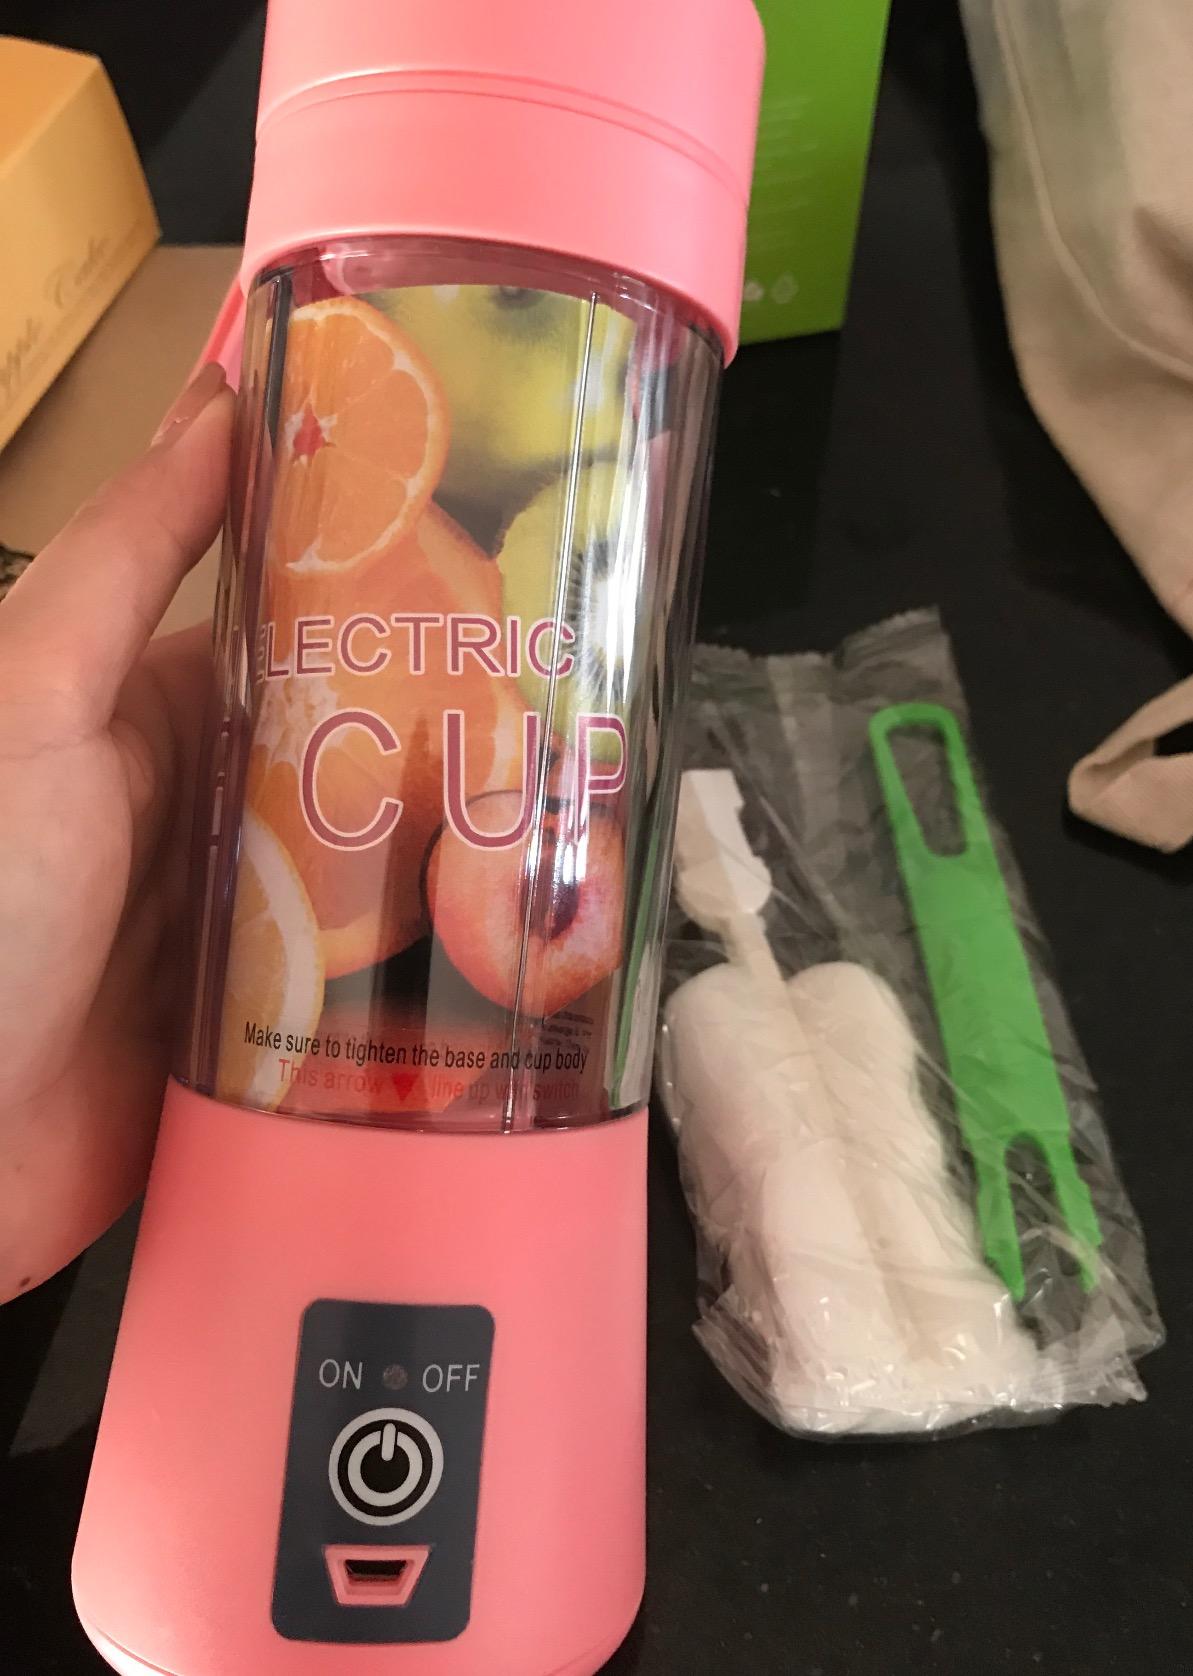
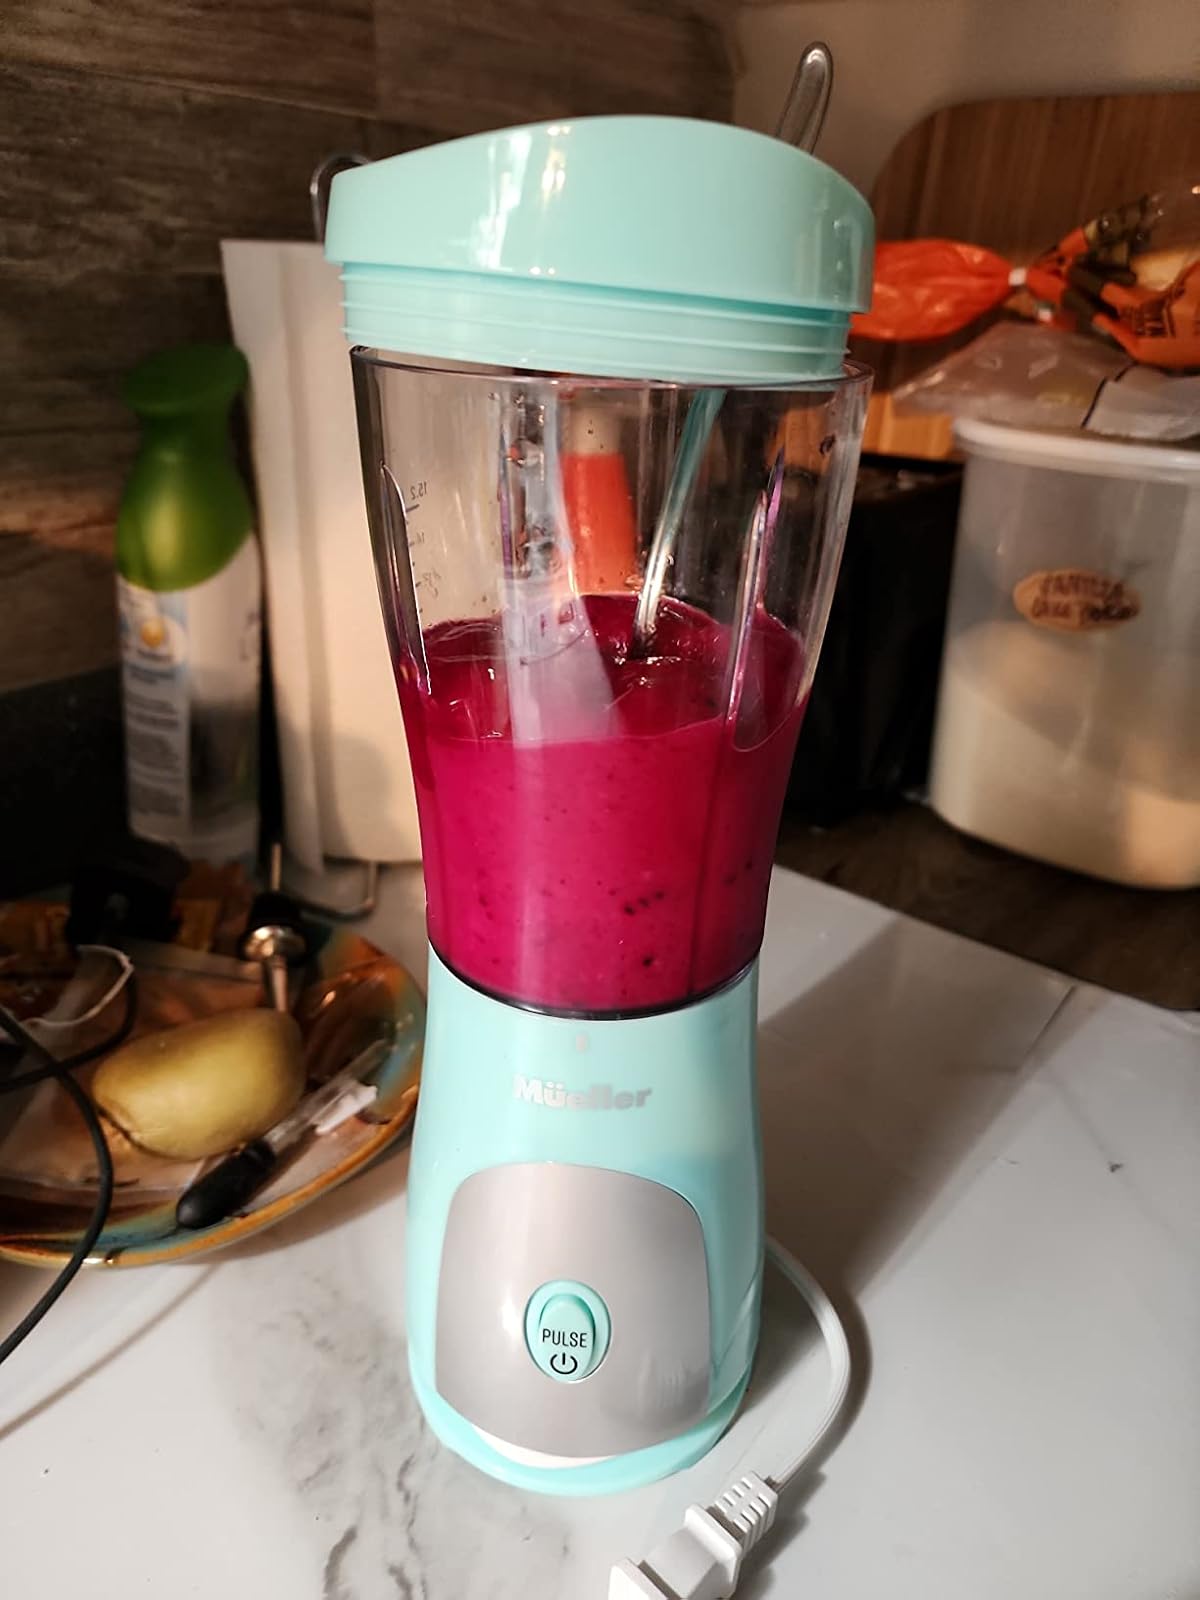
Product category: items_blender
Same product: no